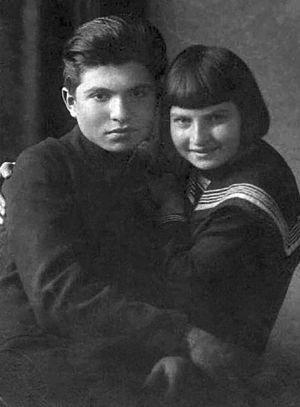
Le pianiste ukrainien-russe Emil Gilels avec sa soeur, le violoniste Elizaveta Gilels. Русский: Эмиль Гилельс с сестрой Елизаветой Гилельс, в будущем известной скрипачкой